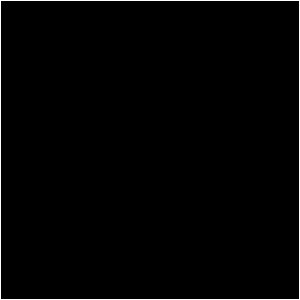
Knudeteori
Et knudediagram for trekløveren.
I matematik er knudeteori den gren af topologi, som omhandler studiet af matematiske knuder. Hvorimens teorien er inspireret af de knuder, der optræder i hverdagen på for eksempel snørebånd og reb, er matematikerens knude drastisk anderledes, idet enderne er samlet for at forhindre knuden i at gå op. I præcist matematisk sprog er en knude en indlejring af cirklen i 3-dimensionalt euklidisk rum R³. To matematiske knuder kaldes ækvivalente, hvis den ene kan transformeres over i den anden med en deformation af R³ til sig selv; disse transformationer svarer til manipulationer af en streng med knuder, der ikke involverer snit i strengen eller at lade strengen gå gennem sig selv.